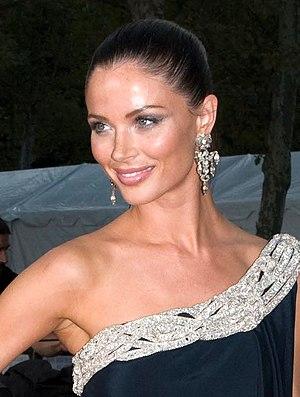
L'affaire Harvey Weinstein est la révélation publique de harcèlements et d'agressions sexuelles commises par Harvey Weinstein, personnalité influente de l'industrie du cinéma américain.
Georgina Chapman, née le 14 avril 1976 à Londres, est une styliste et actrice britannique.